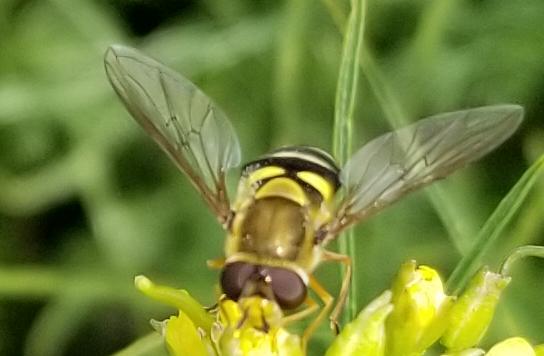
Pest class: predators